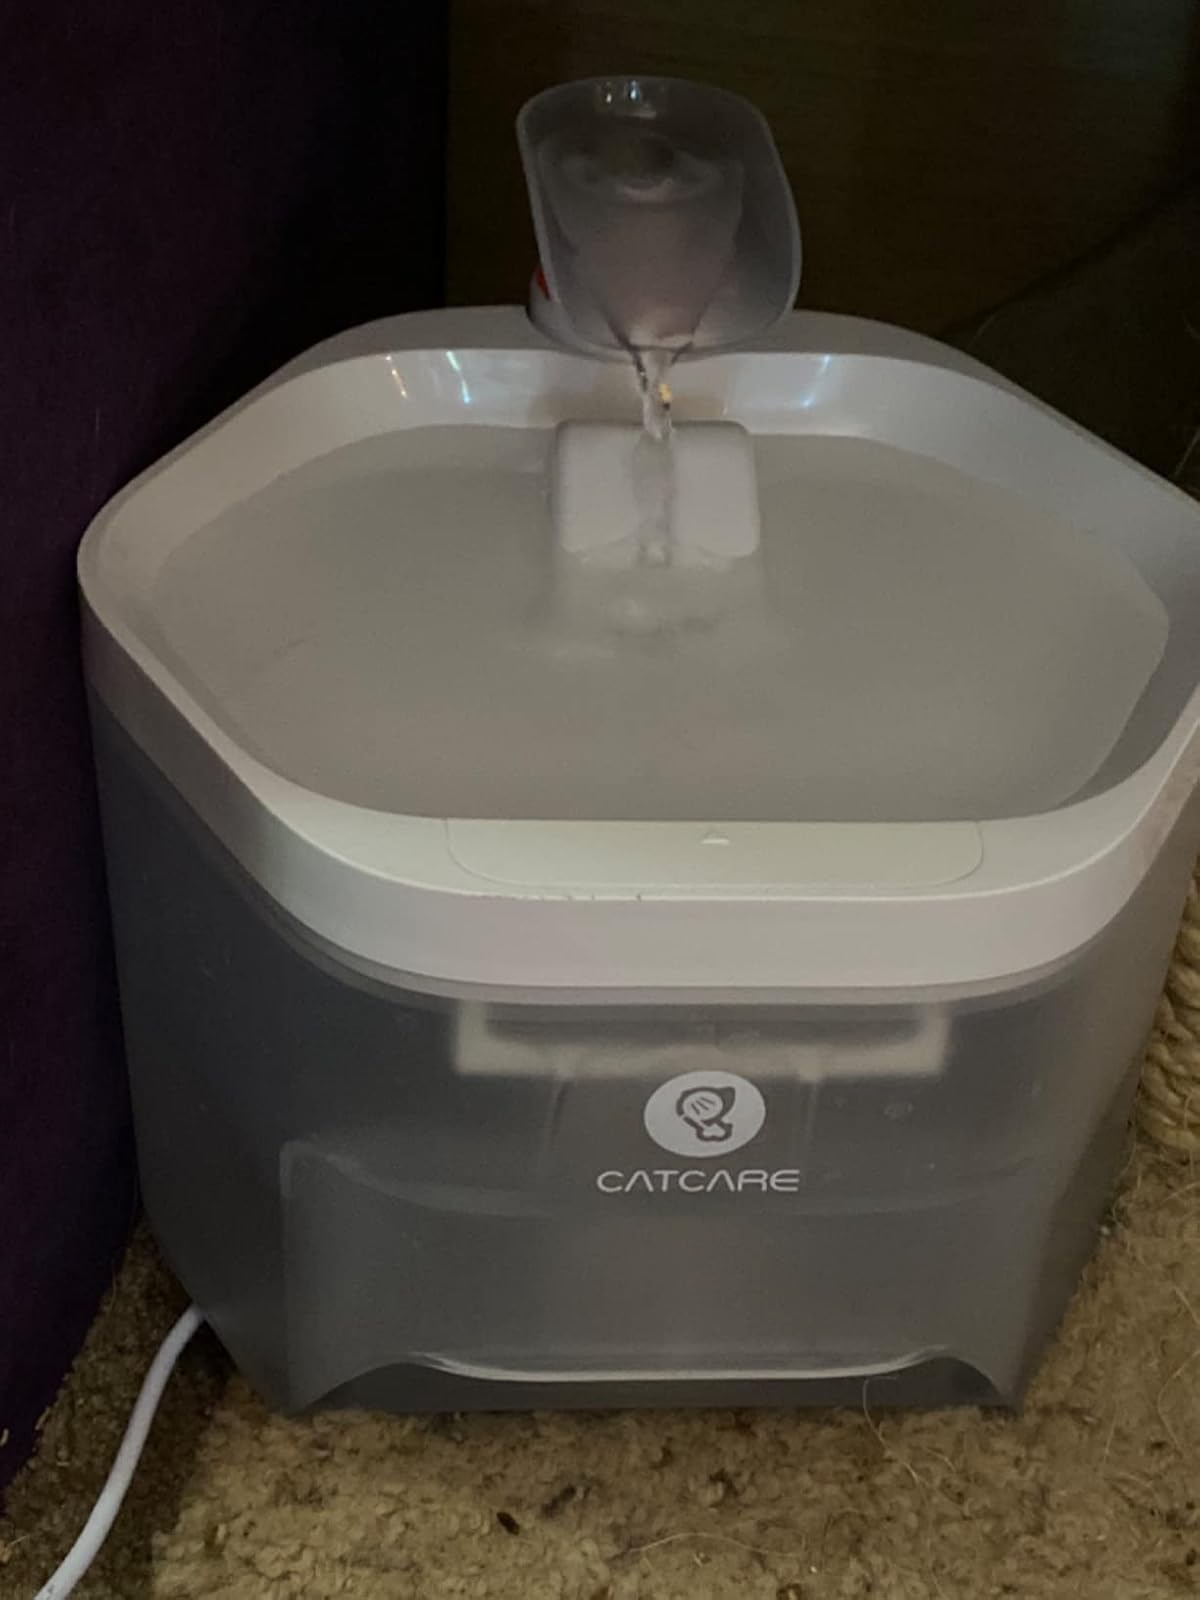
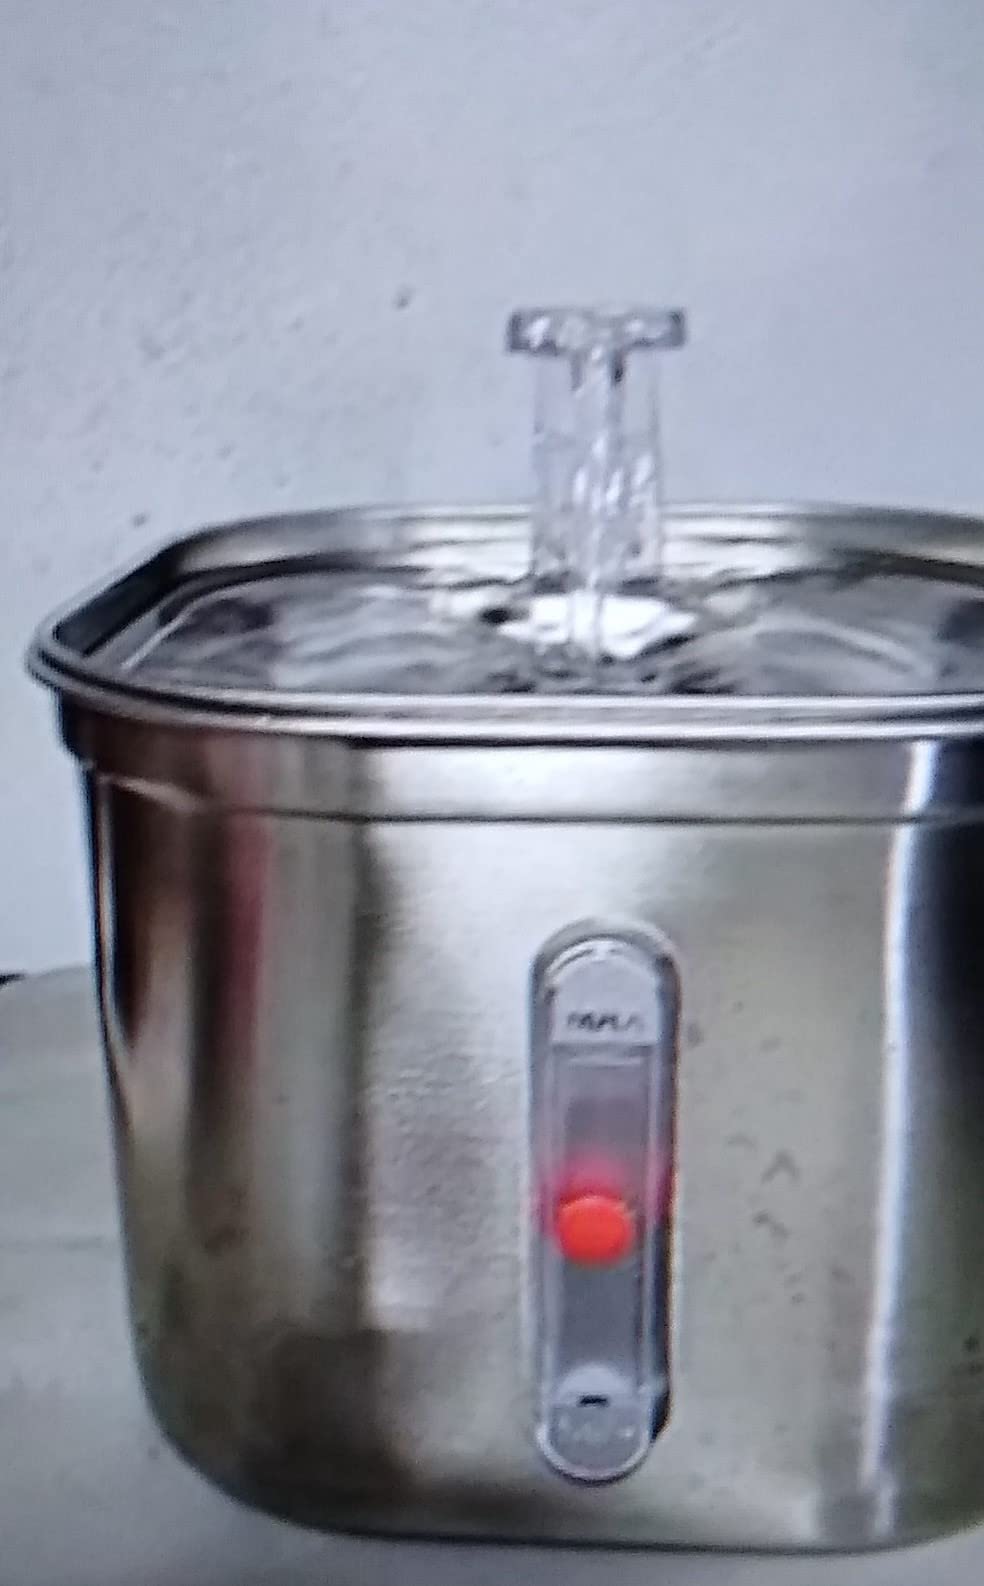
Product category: items_bowl
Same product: no